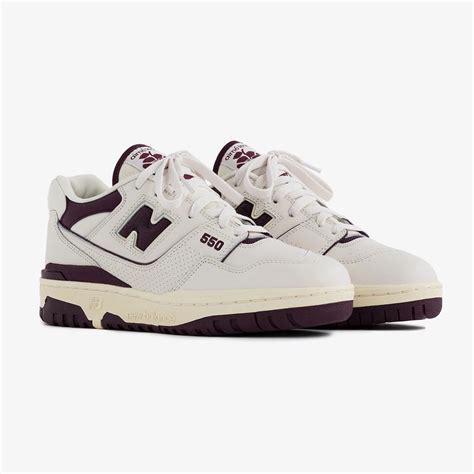
Brand: New
Model: Balance 550